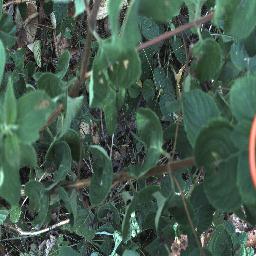
Label: lantana